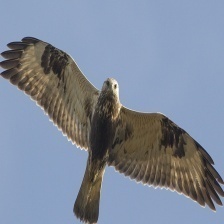
Species: ROUGH LEG BUZZARD
Scientific name: BUTEO LAGOPUS